1963 Cotton Bowl Classic

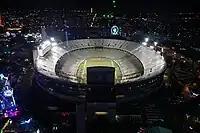
The Cotton Bowl in Dallas, Texas, hosted the Cotton Bowl Classic.

The 1963 Cotton Bowl Classic was the 27th edition of the college football bowl game, played at the Cotton Bowl in Dallas, Texas, on Tuesday, January 1. Part of the 1962–63 bowl game season, the game featured the fourth-ranked Texas Longhorns of the Southwest Conference (SWC) and the #7 LSU Tigers of the Southeastern Conference (SEC). LSU shut out the Longhorns, 13–0.